Lucky and Squash

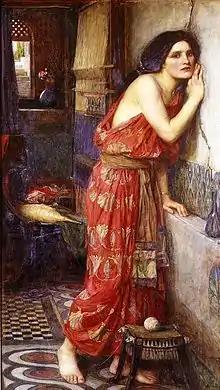
Connie Fletcher of "Booklist" compared "Lucky and Squash" to Pyramus and Thisbe, lovers in Ovid's "Metamorphoses" who, frustrated from being separated by a wall, conspire to run away together.

A "Publishers Weekly" review refers to "Lucky and Squash" as almost being ""Emma" meets "Ferris Bueller's Day Off" with wagging tails" and states that Birdsall's "genial, intimate storytelling instantly establishes a bond with readers". An article in "Kirkus Reviews" suggests that "Lucky and Squash" is similar to a fairy tale in its narrative structure, language, and romantic wedding scene conclusion. This reviewer summarizes "Lucky and Squash" as a "gentle, entertaining story... good for dog lovers and romantics alike".